Monique Conti

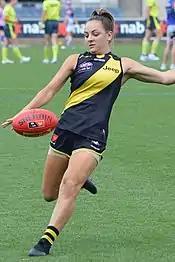
Conti playing for Richmond in 2020

Leading into the 2020 season, "womens.afl" journalist Sarah Black named Conti at no. 13 on her list of the top 30 players in the AFLW. She made her Richmond debut in the club's inaugural game against Carlton at Ikon Park, and was named among Richmond's best players. Conti was named among Richmond's best players in all six matches, averaging a career-high 19.8 disposals per game, and was selected in "womens.afl"s Team of the Week in round 4; in the round 4 match, Conti recorded five tackles and a career-high 28 disposals in the loss to . She went on to be selected in the initial 40-woman squad for the 2020 AFL Women's All-Australian team. Conti was also selected in the AFL Players Association's inaugural AFL Women's 22under22 team, having earlier been selected in the retrospective 2017–2019 team, and won the inaugural Richmond best and fairest award.